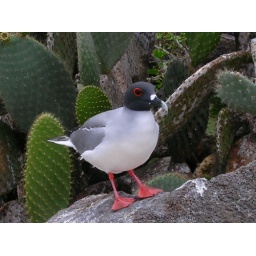
This bird has these really cool red rings around it's eyes!